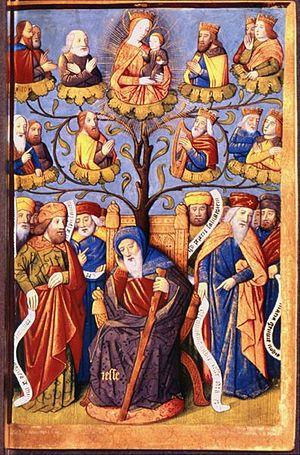
Arbre de Jessé, Arsenal, manuscrit 416 f° 7.
L’arbre de Jessé est un motif fréquent dans l'art chrétien entre le XIIᵉ et le XVᵉ siècle : il représente une schématisation de la généalogie de Jésus, c'est-à-dire l'arbre généalogique présumé de Jésus de Nazareth à partir de Jessé, père du roi David.
Un arbre généalogique est une représentation graphique de la généalogie ascendante ou descendante d'un individu, dit de cujus. Par abus de langage, cette représentation structurée des liens familiaux entre les personnes est souvent appelée arbre à l'image de l'arbre végétal mais il existe également d'autres représentations par exemple circulaire ou semi-circulaire. Par extension, ce type de schéma peut être utilisé pour les taxons de tout type d'être vivant, même si on parle plutôt de généalogie pour les humains et de pedigree pour les animaux.
La généalogie est la « liste des membres d'une famille établissant une filiation » ou la pratique qui a pour objet la recherche de la parenté et de la filiation des personnes. La généalogie est considérée comme une science auxiliaire de l'histoire. Historiquement, elle était utilisée par les gens aisés pour établir la noblesse de sang d'un individu.